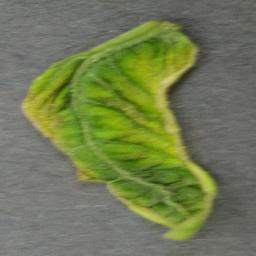
Label: Tomato___Tomato_Yellow_Leaf_Curl_Virus